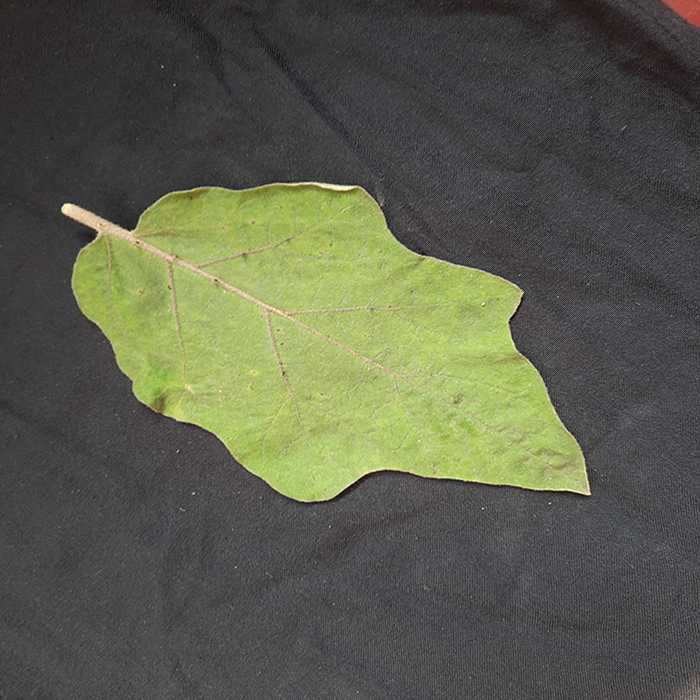
Plant: Eggplant
Label: Eggplant fresh leaf